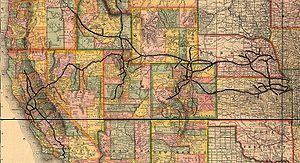
Cette page concerne des événements d'actualité qui se sont produits durant l'année 1883 du calendrier grégorien aux États-Unis.
7 janvier : la Grande-Bretagne évince la France et organise l’occupation de l'Égypte, officiellement provisoire. Elle envisage d’évacuer le pays en 1884, date à laquelle elle souhaite l’avoir affranchi de la tutelle ottomane.